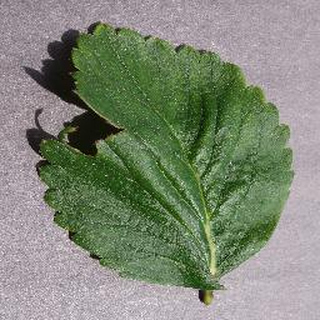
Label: healthy_strawberry